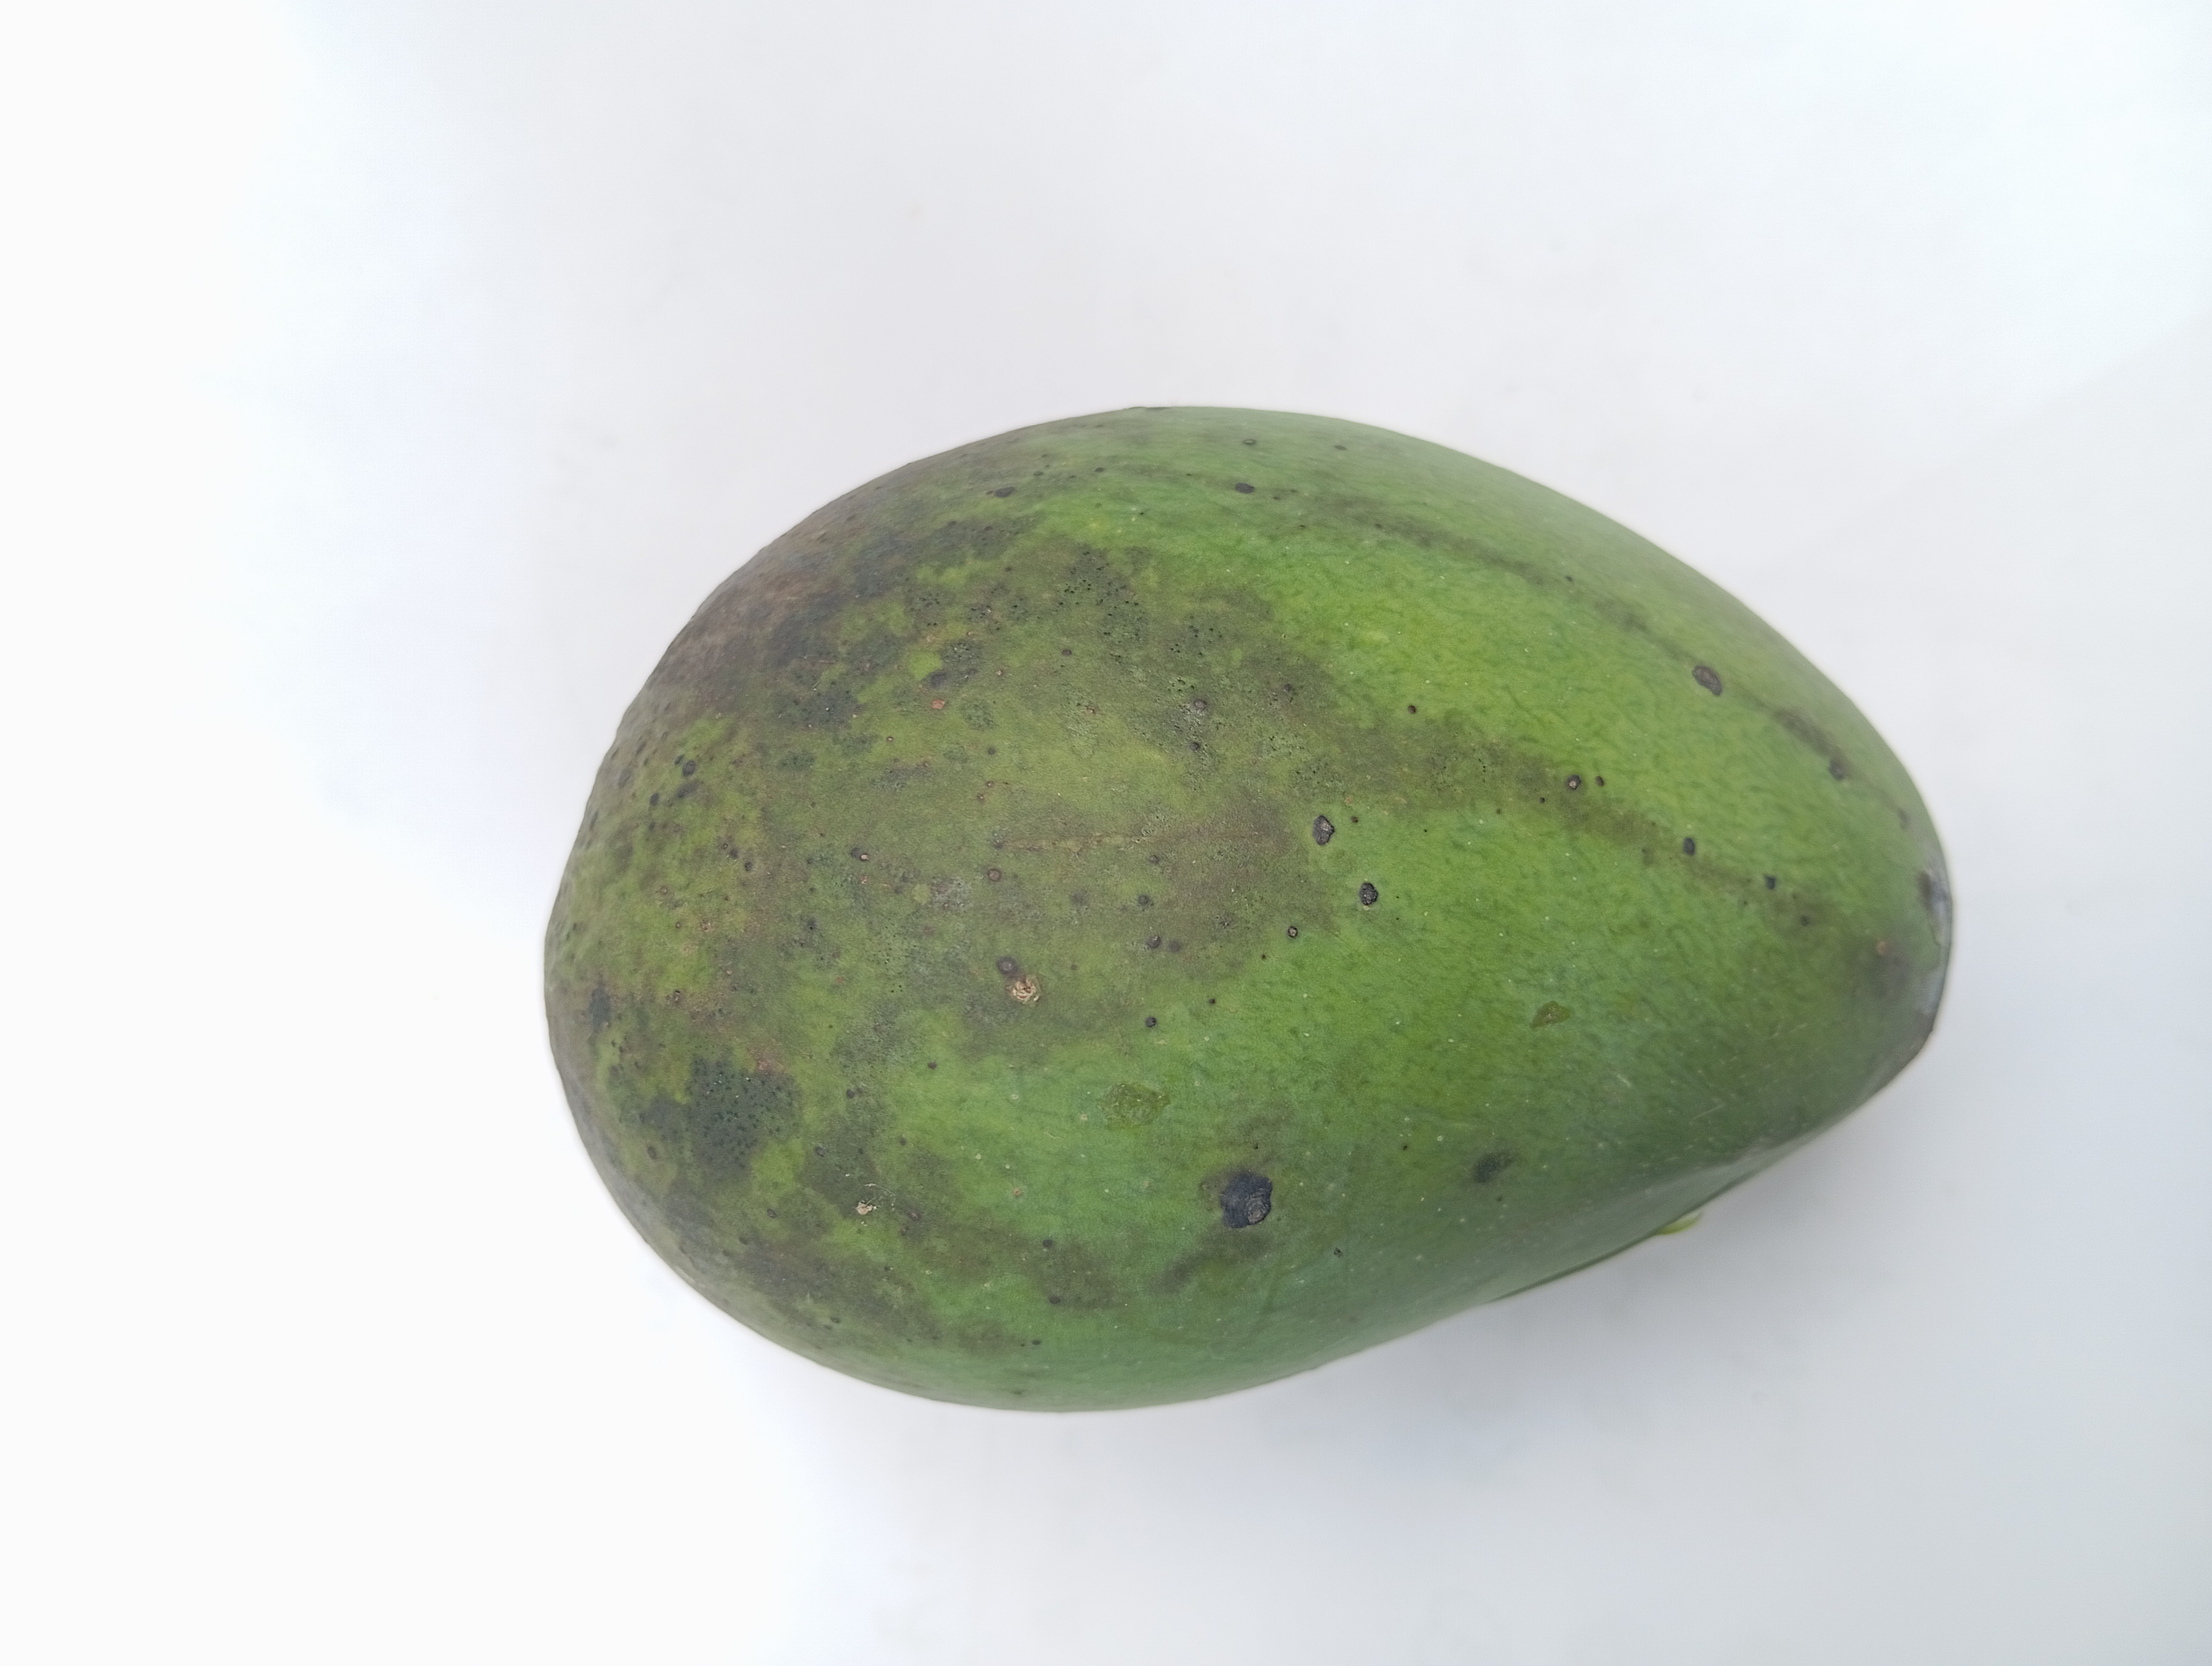
Mango variety: Harivanga